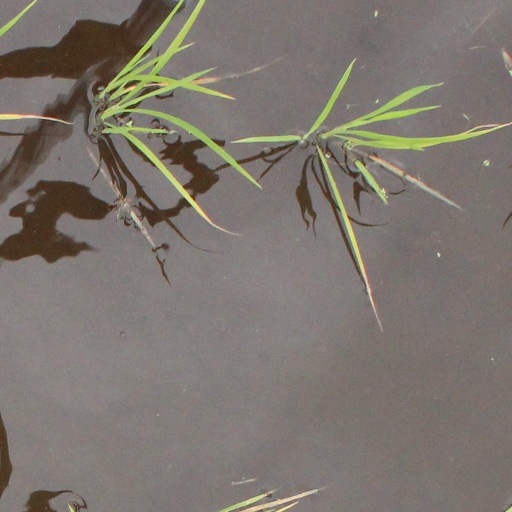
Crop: rice